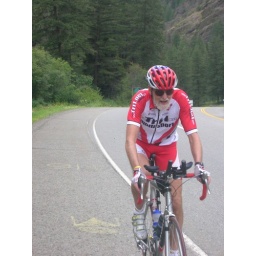
Mark Stanton with a big smile making it look too easy near the top of the yellow lakes hill